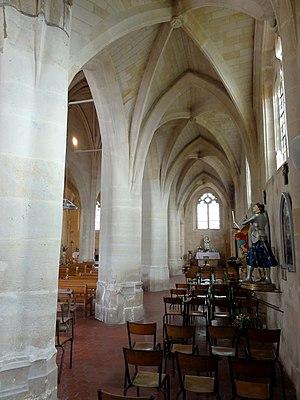
Intérieur de l'église - voir titre.
L'église Saint-Michel est une église catholique paroissiale située au Mesnil-en-Thelle, dans le département de l'Oise, en France.